High Street station (IND Eighth Avenue Line)

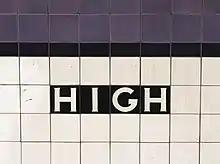
Tile caption below trim line

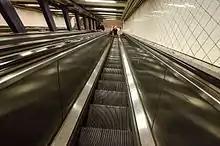
One of the sets of escalators to the station's platforms

This underground station has two tracks and one island platform. The A train stops here at all times, while the C train stops here at all times except late nights. The station is between in Manhattan to the north and to the south. It is the northernmost Brooklyn station on the line, which then enters the Cranberry Street Tunnel and passes under the East River into Manhattan. As a result, the station was built in a tube design, and built with escalators between the upper fare control level and the lower mezzanine level to easier traverse the 70 foot (21 m) drop below street level.